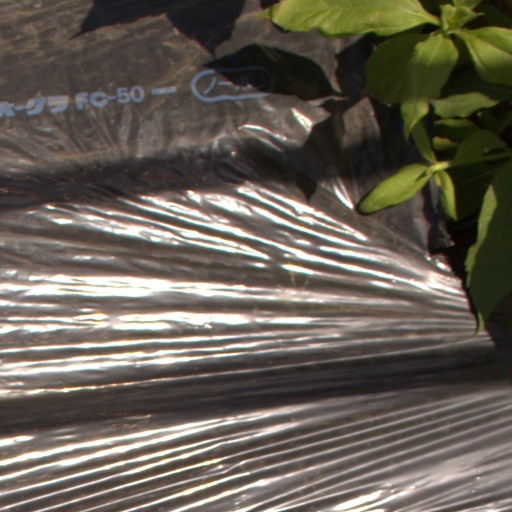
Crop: Jerusalem artichoke